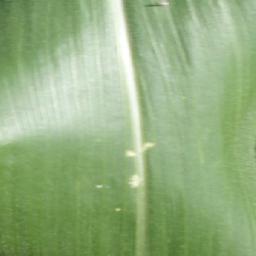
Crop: corn
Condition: (maize)_healthy